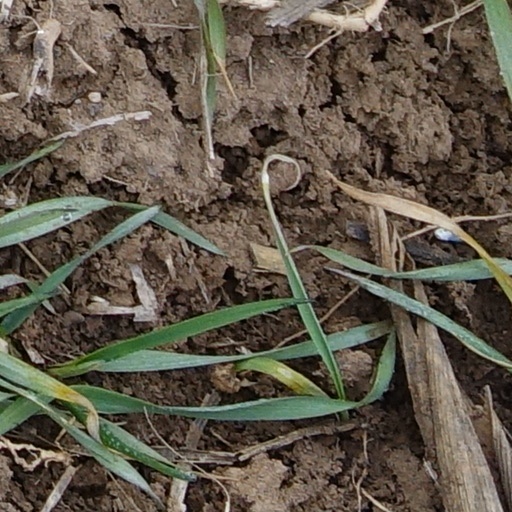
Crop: wheat